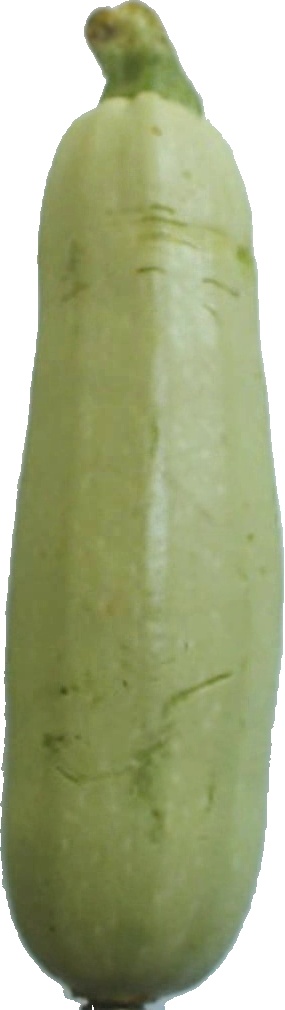
Label: zucchini_1